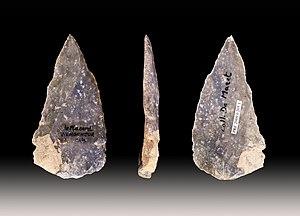
La grotte du Placard est une grotte ornée située sur la commune de Vilhonneur, en Charente, à une trentaine de km à l'est d'Angoulême.